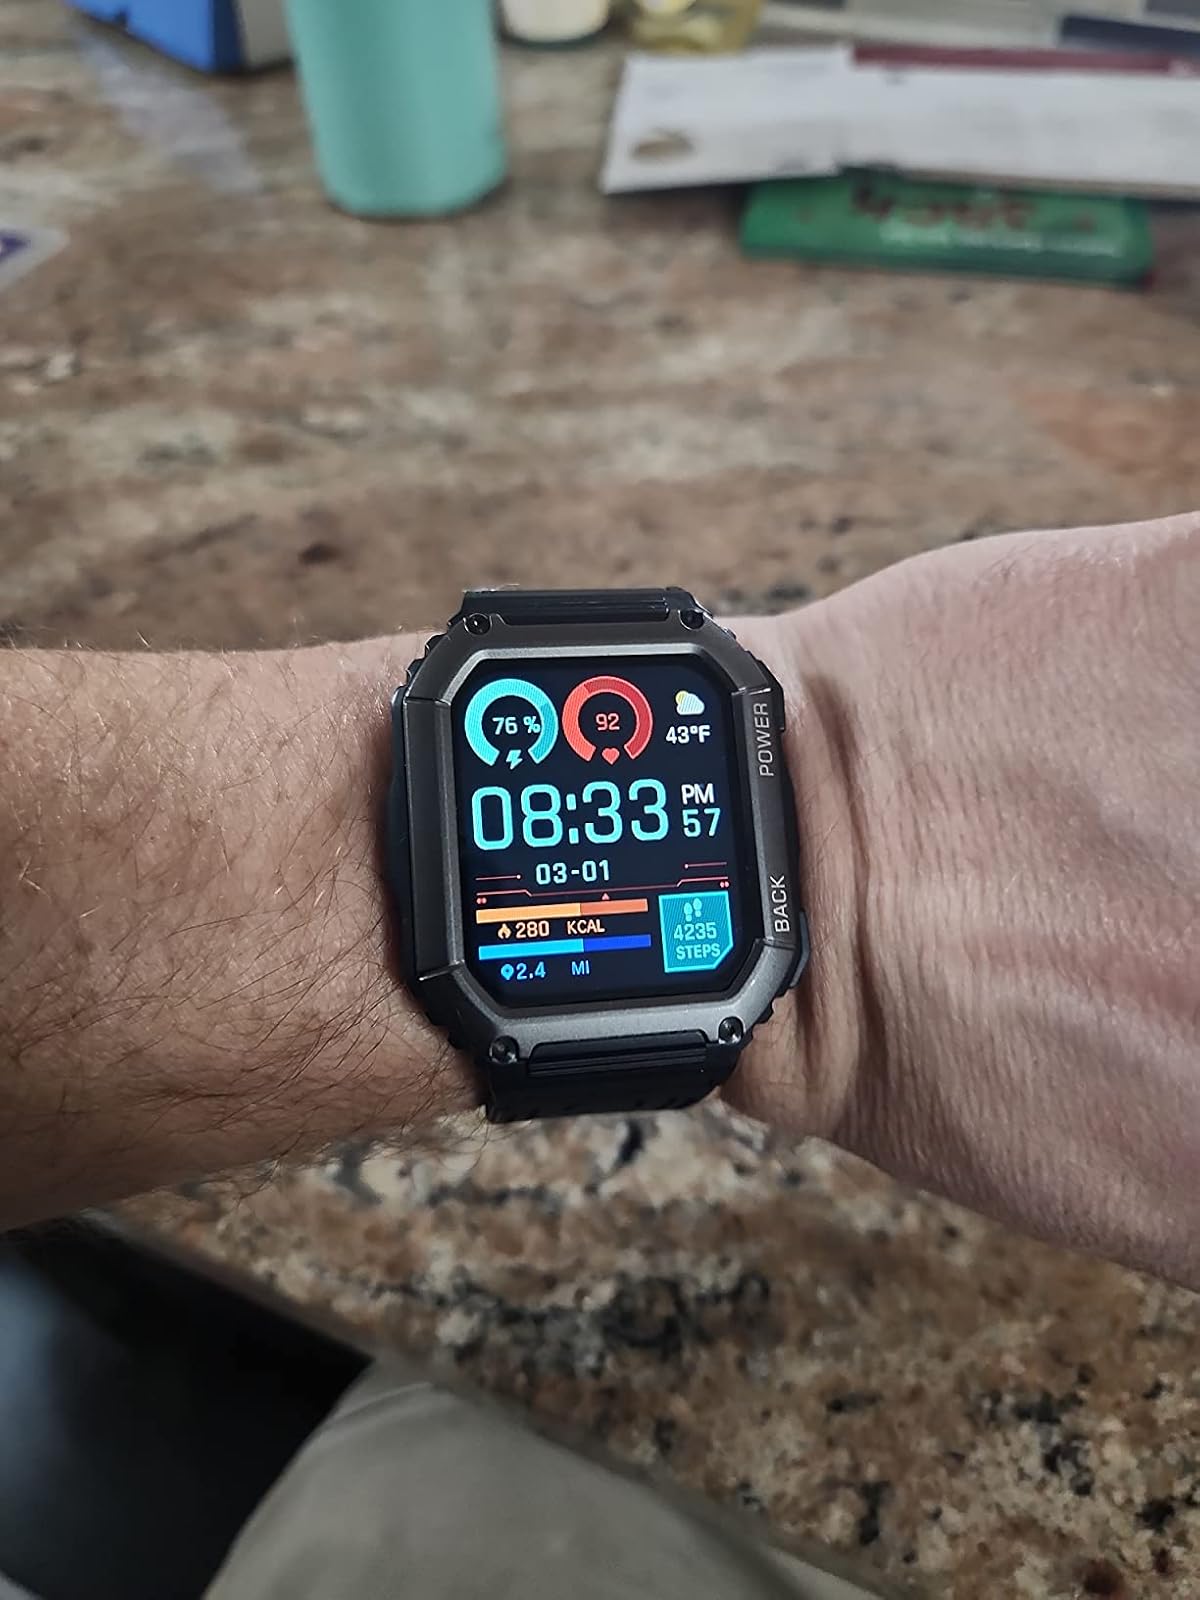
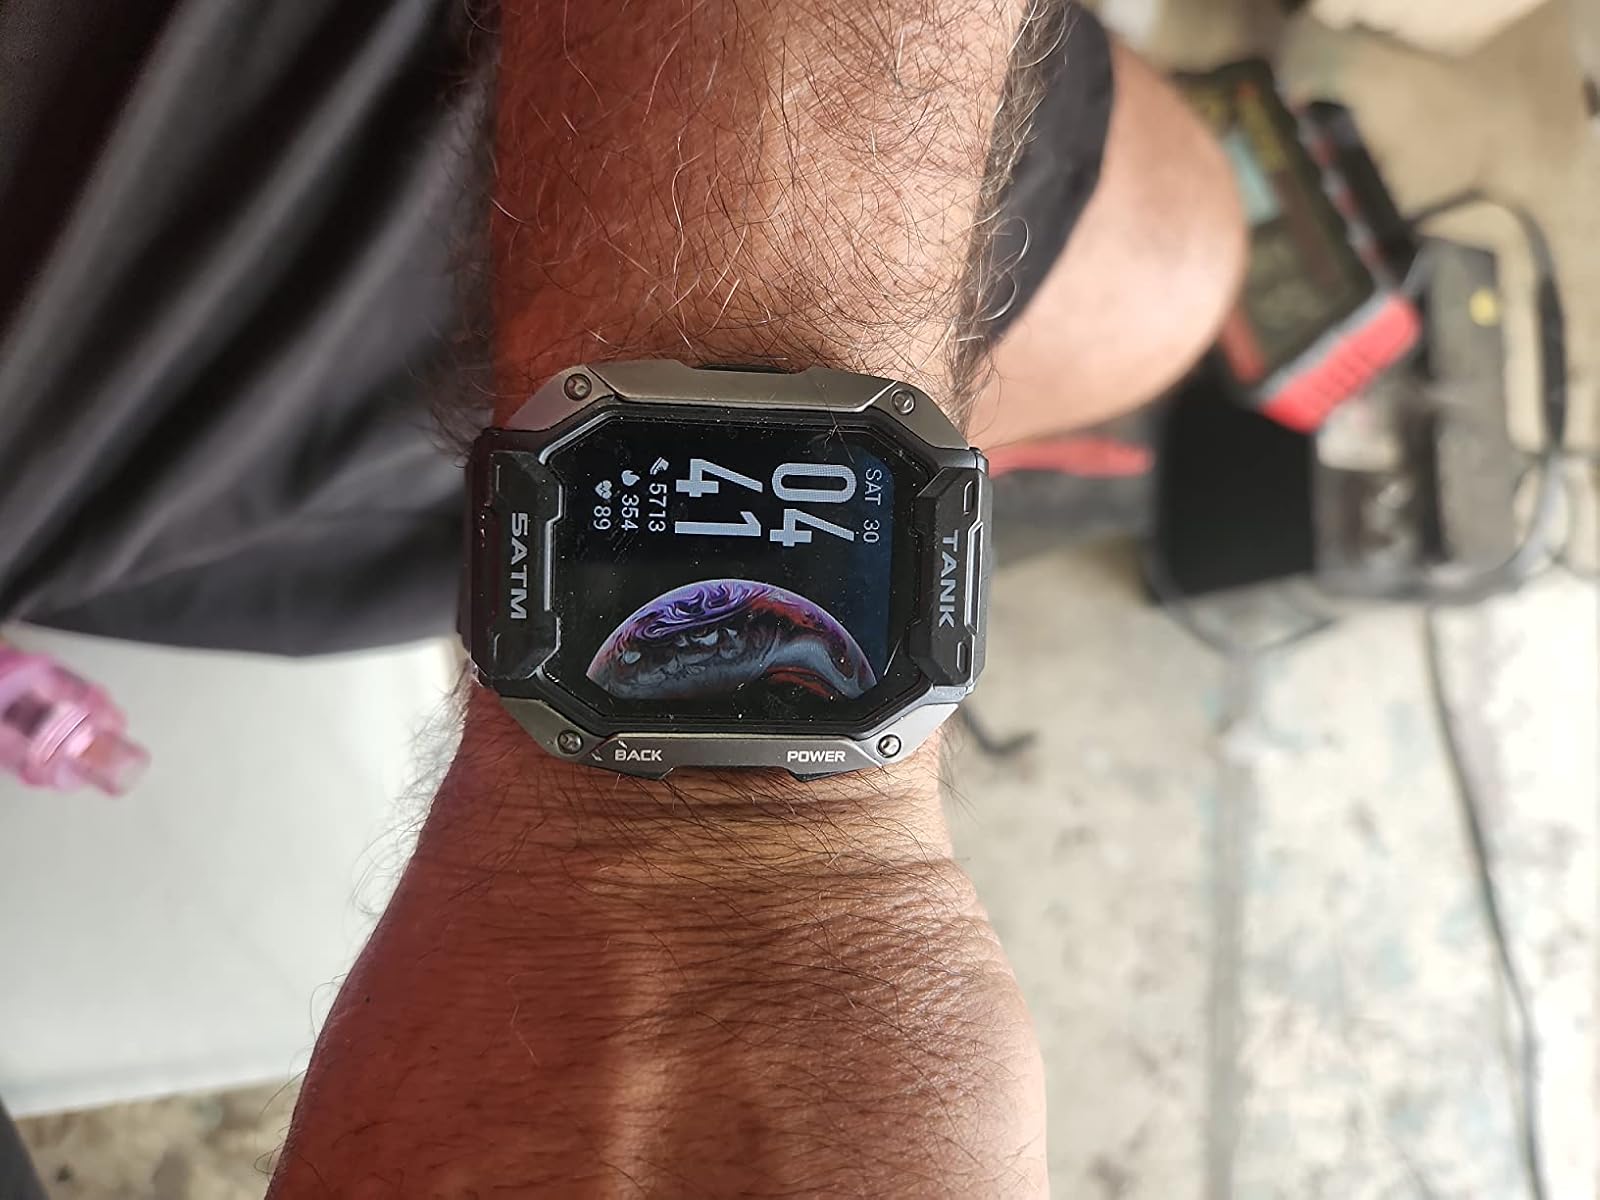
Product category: smartwatch
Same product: no